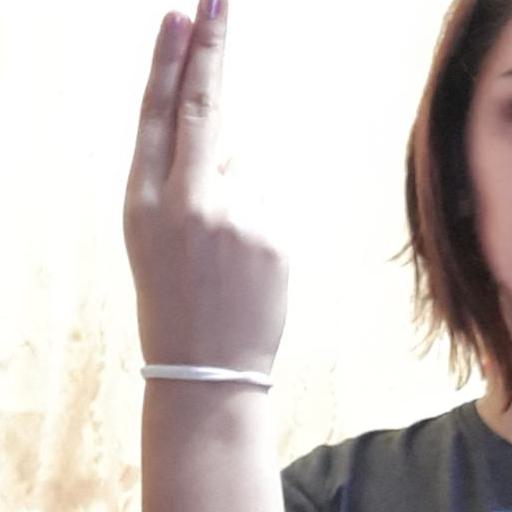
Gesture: two_up_inverted